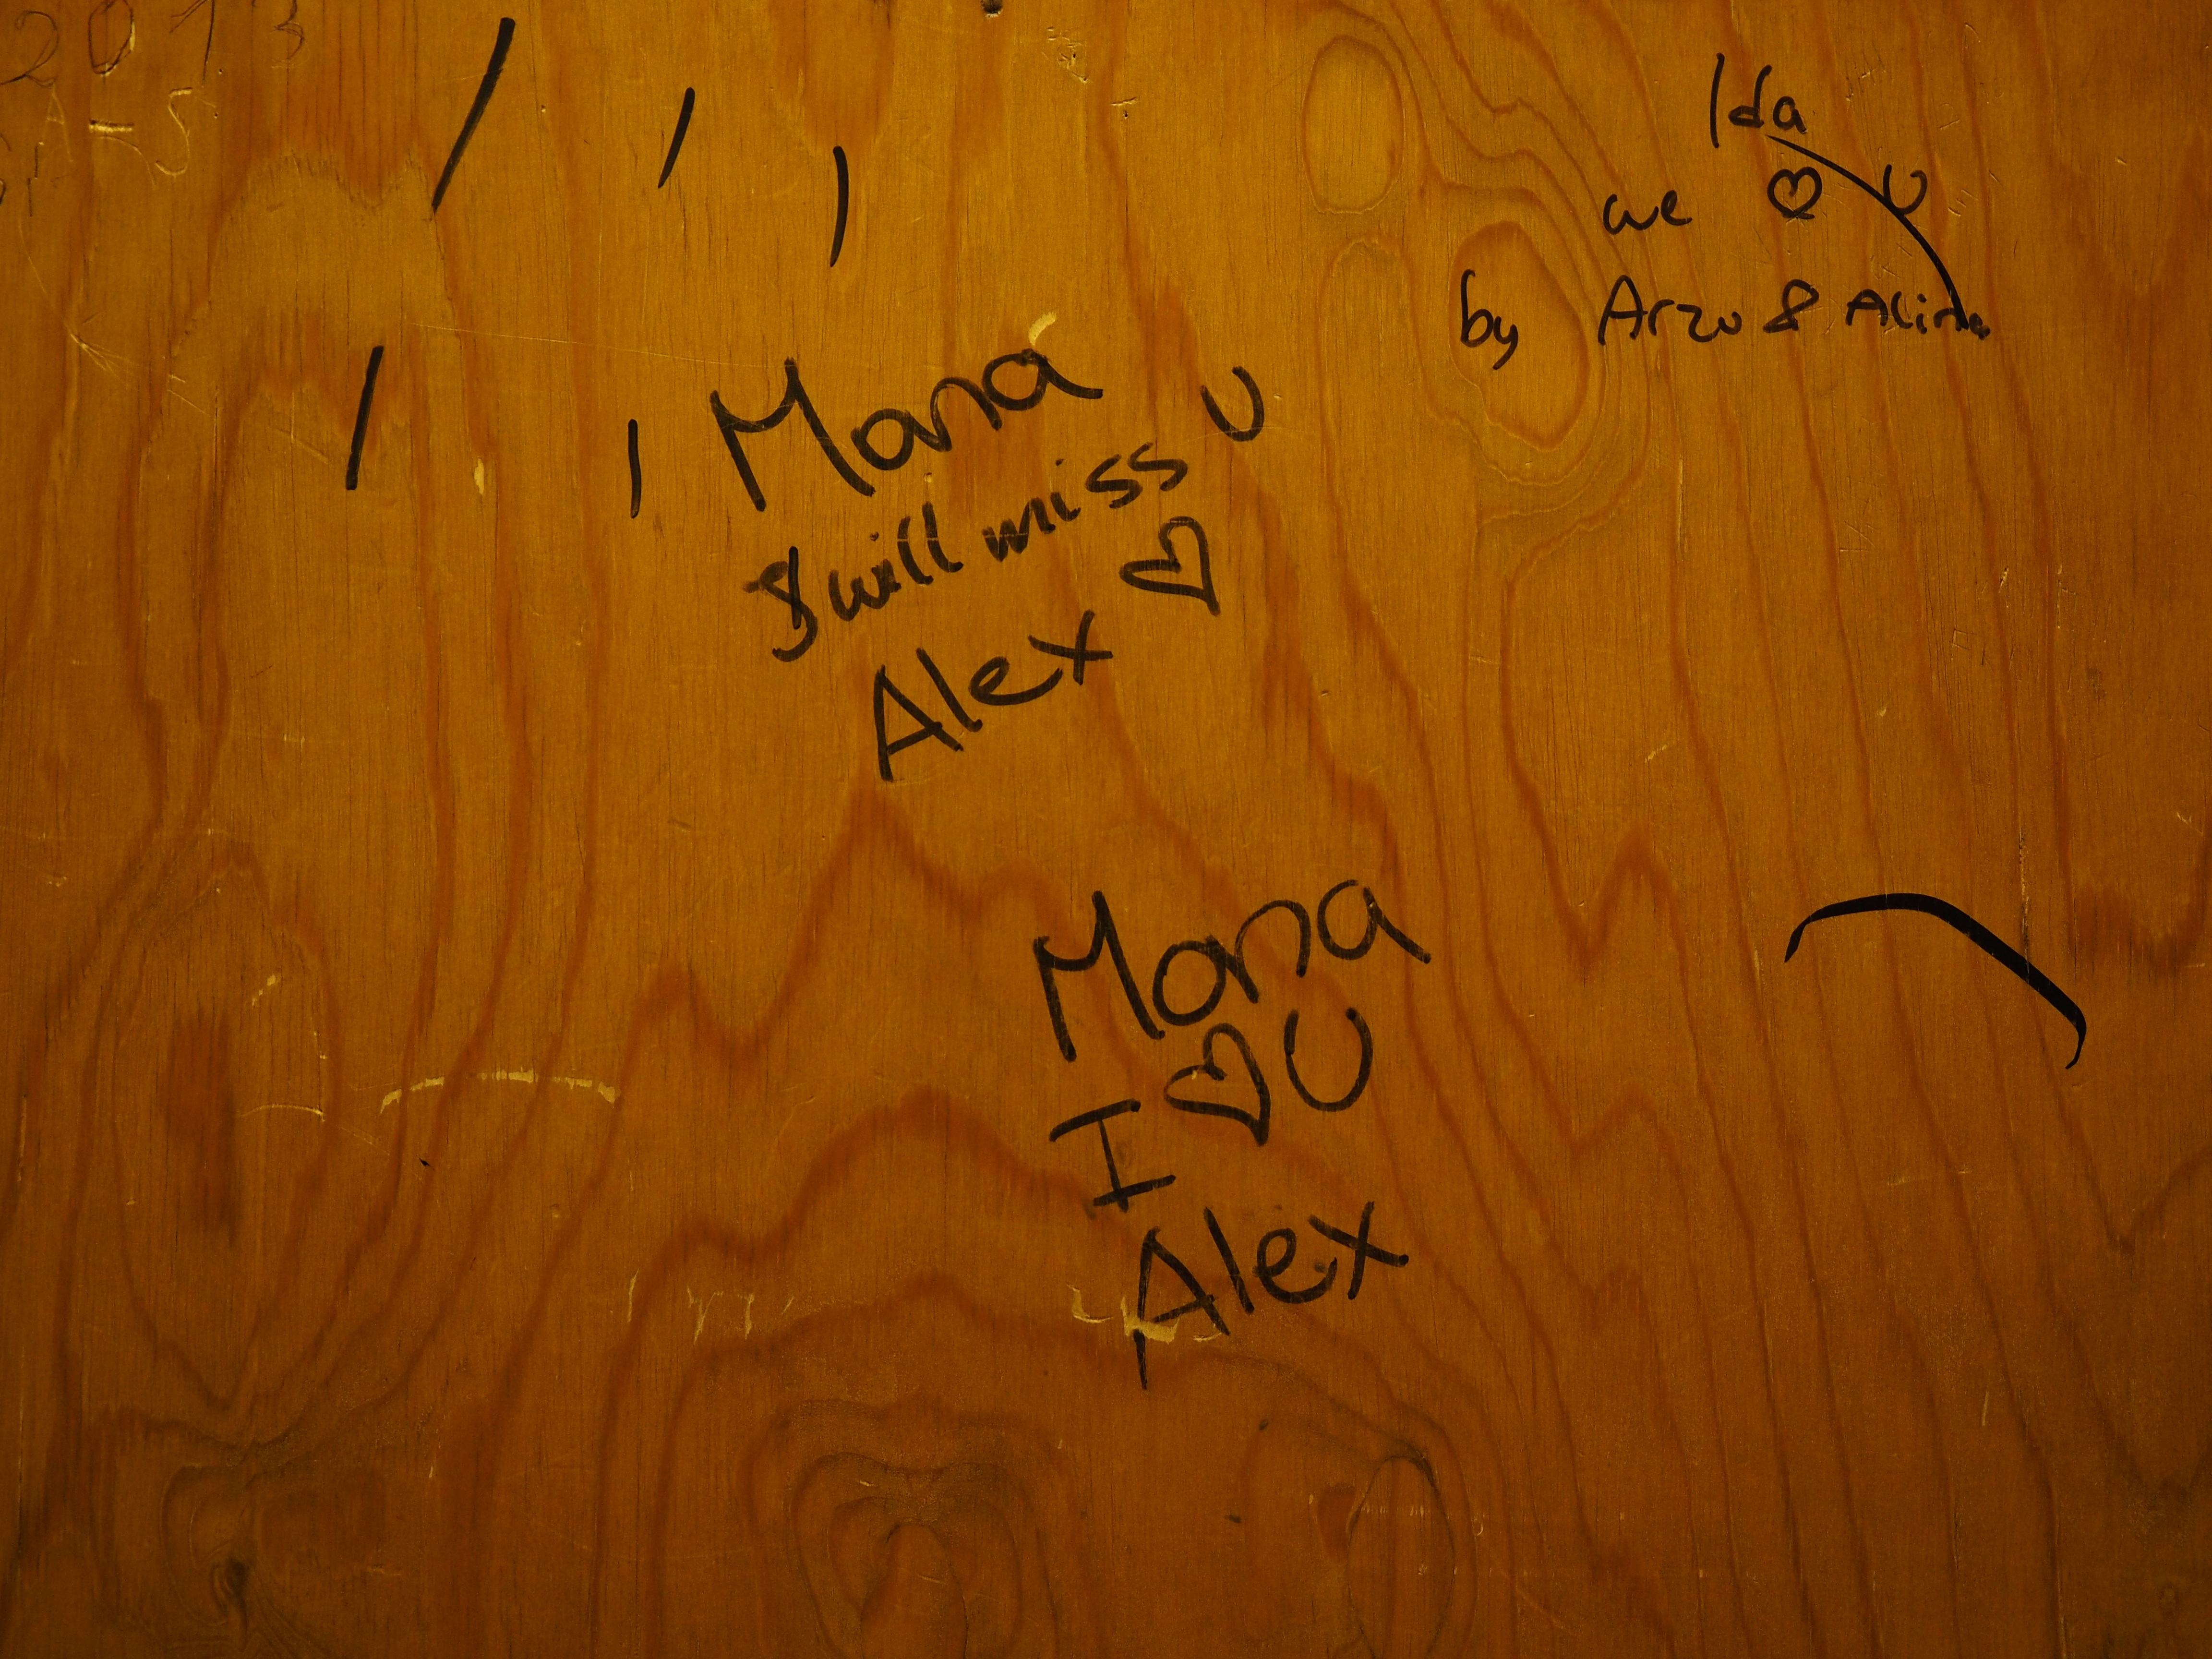
writing, wood, texture, number, wall, love, line, yellow, graffiti, font, art, text, handwriting, calligraphy, shape, saying, doodle, blight, love challenging